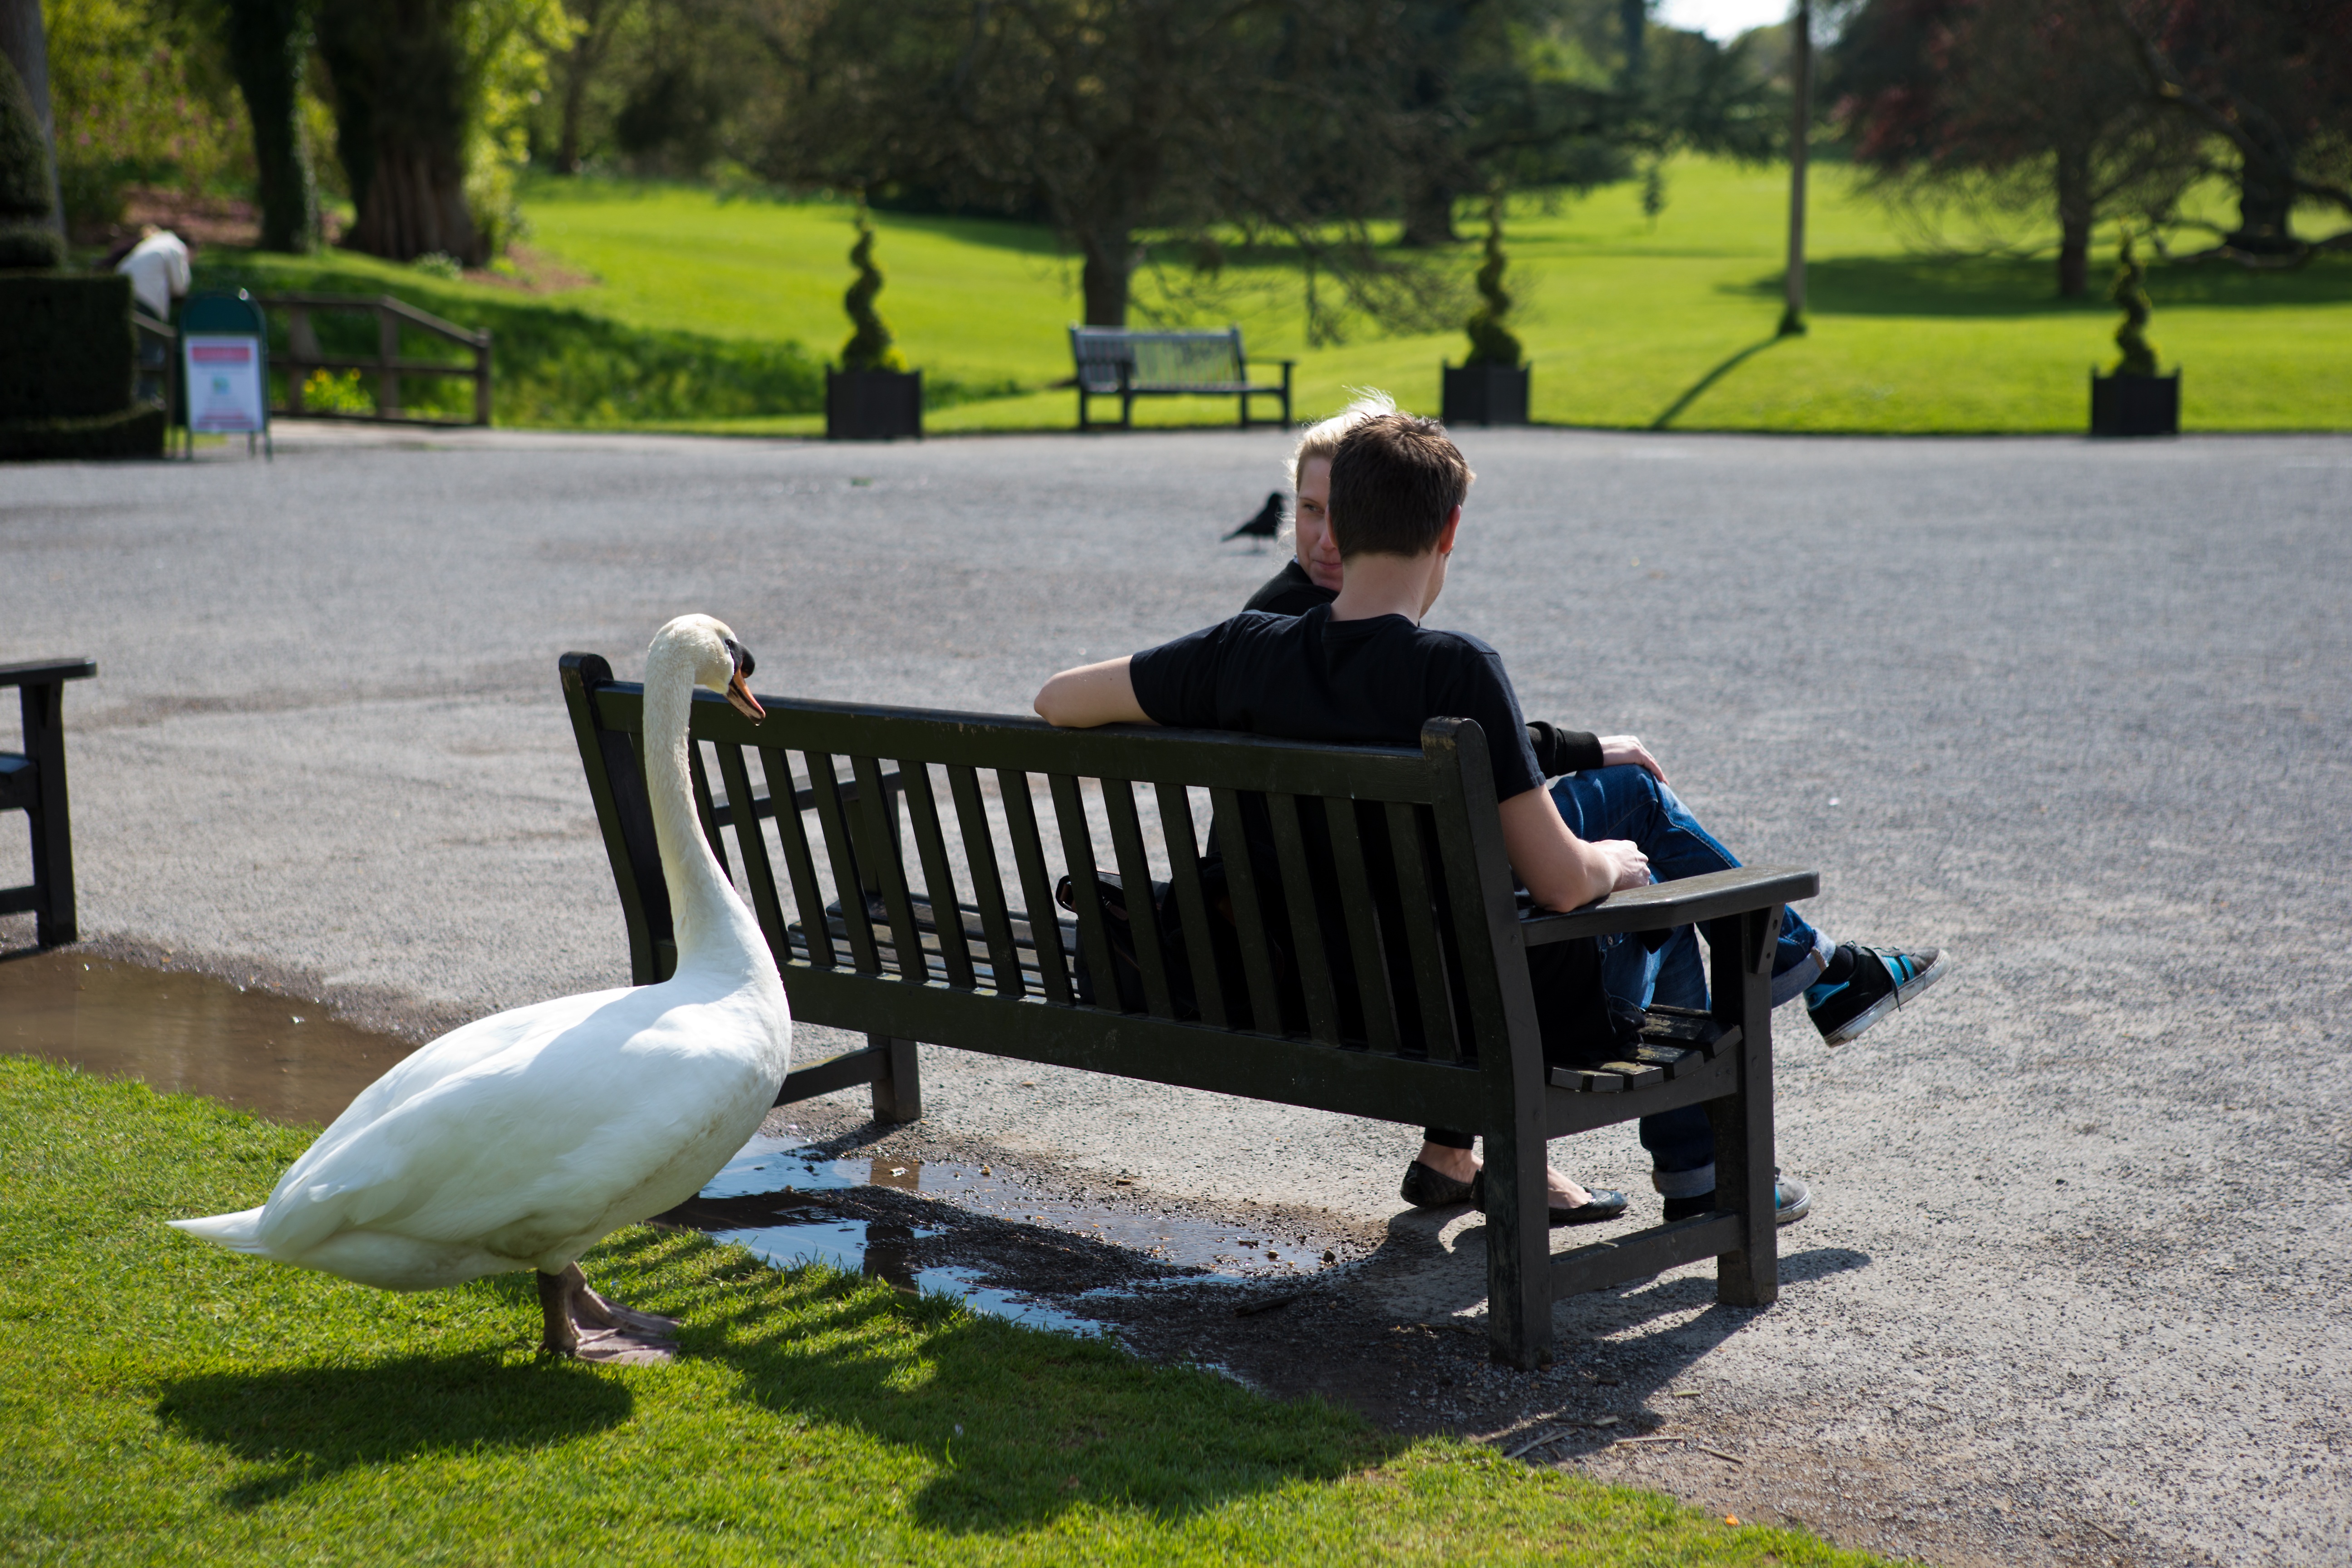
sitting, furniture, swan, tourists, human positions, unwanted visitors, bench seat, apprehension